Qibla

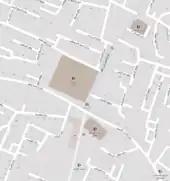
A map of an area in modern Cairo. The mosques have slightly different orientations.

Spherical trigonometry provides the shortest path from any point on Earth to the Kaaba, even though the indicated direction might seem counterintuitive when imagined on a flat world map. For example, the qibla from Alaska obtained through spherical trigonometry is almost due north. This apparent counter-intuitiveness is caused by projections used by world maps, which by necessity distort the surface of the Earth. A straight line shown by the world map in using the Mercator projection is called the rhumb line or the loxodrome, which is used to indicate the qibla by a minority of Muslims. It can result in a dramatic difference in some places; for example, in some parts of North America the flat map shows Mecca in the southeast while the great circle calculation shows it to the northeast. In Japan the map shows it to the southwest, while the great circle shows it to the northwest. The majority of Muslims, however, follow the great circle method.